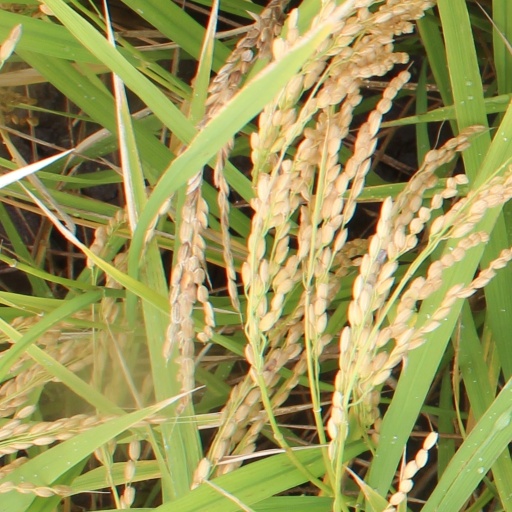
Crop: rice